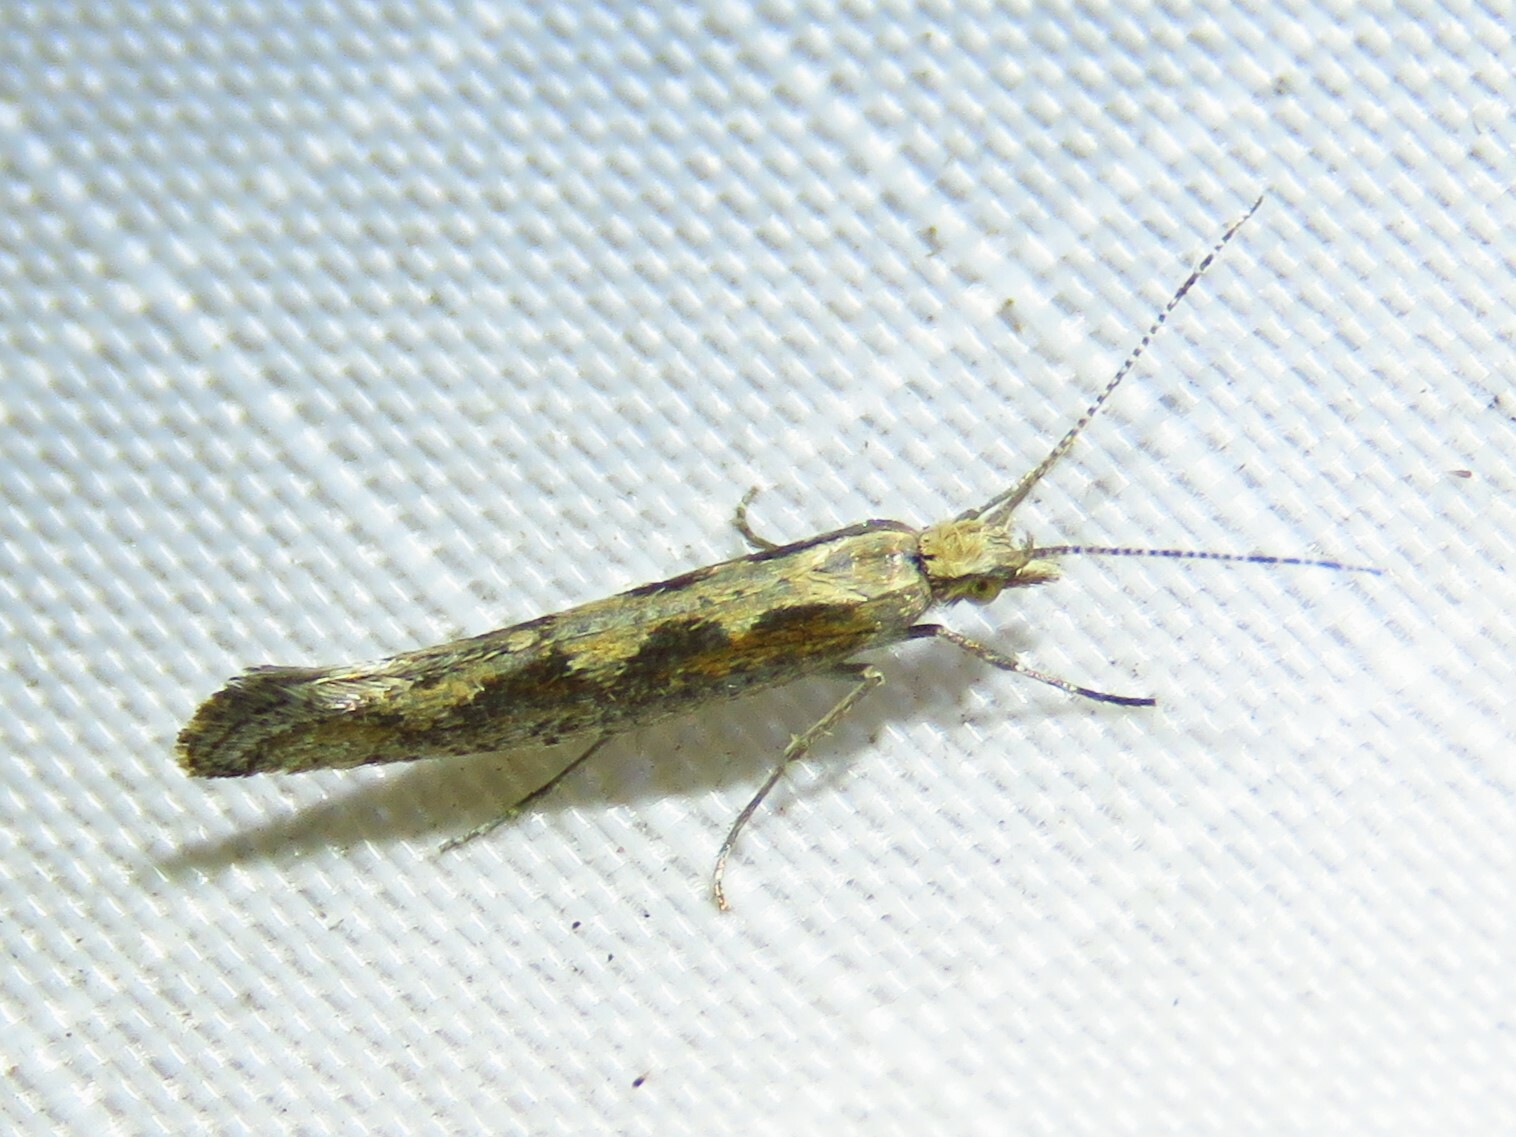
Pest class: diamondback_moth